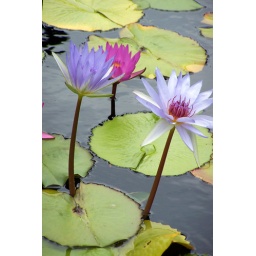
purple, pink, and lavender lily pad flowers sitting in a pond